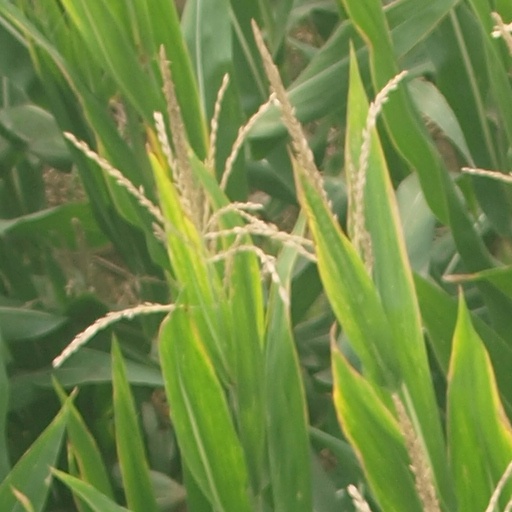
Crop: maize; corn